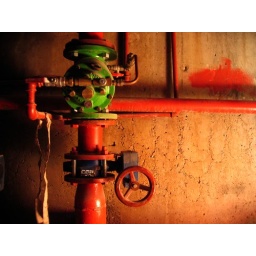
woman in red & green #2